Yeondaeam

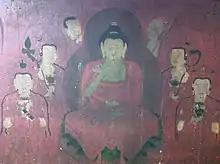
Yeondaeam Amitabha Buddha

Yeondaeam is a temple located in Yeongyang County, Gyeongsangbuk-do, South Korea.